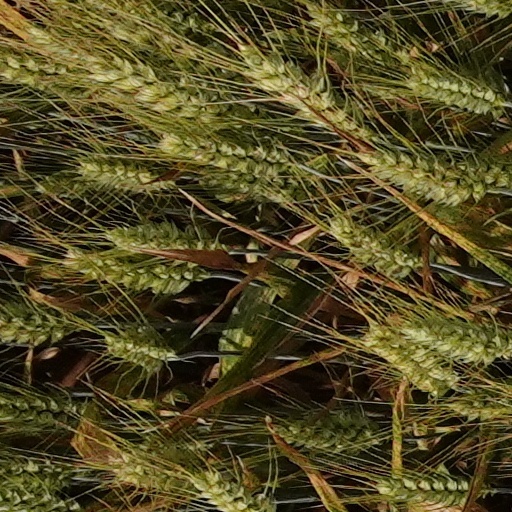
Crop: wheat